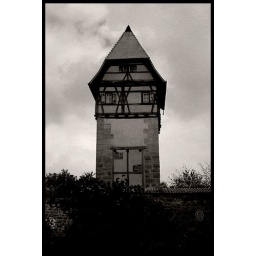
tower with roof tip in Germany